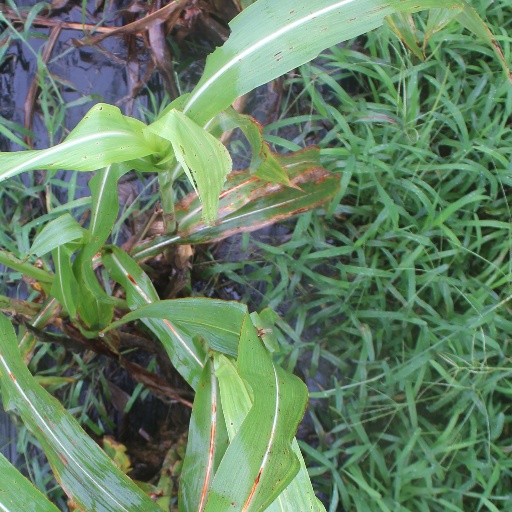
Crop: sorghum